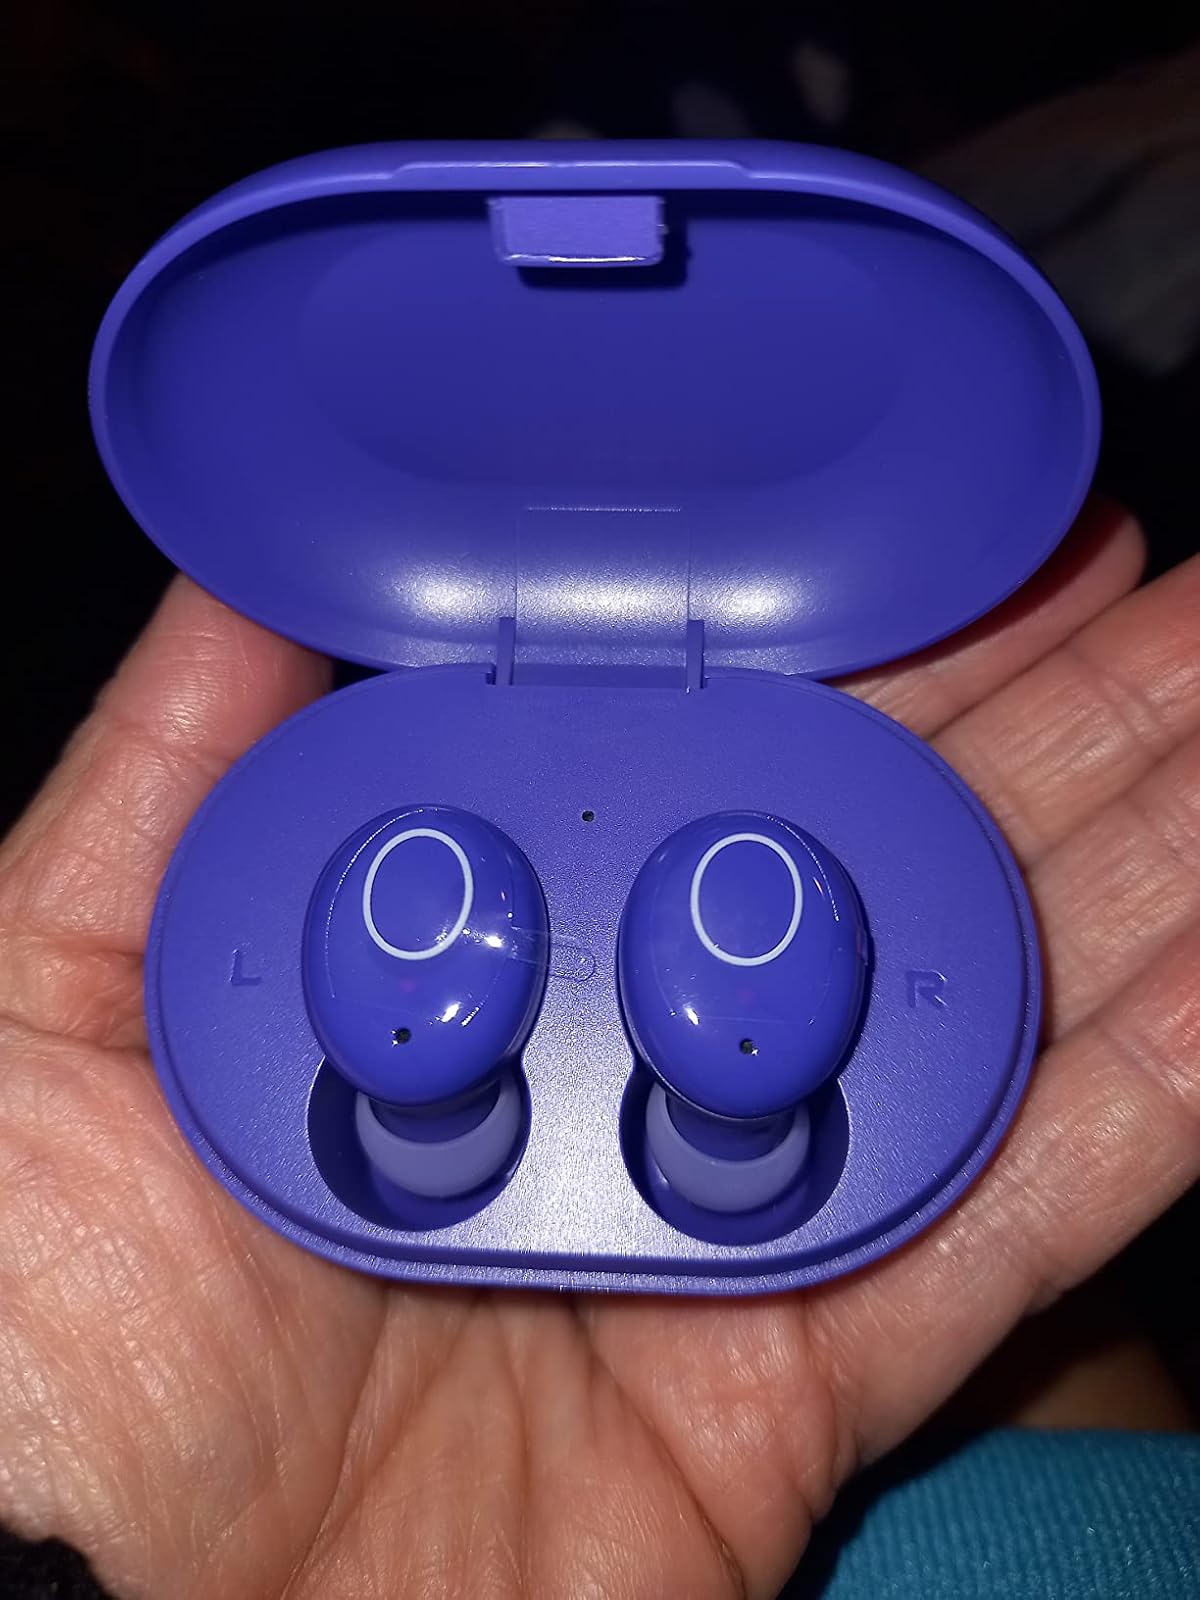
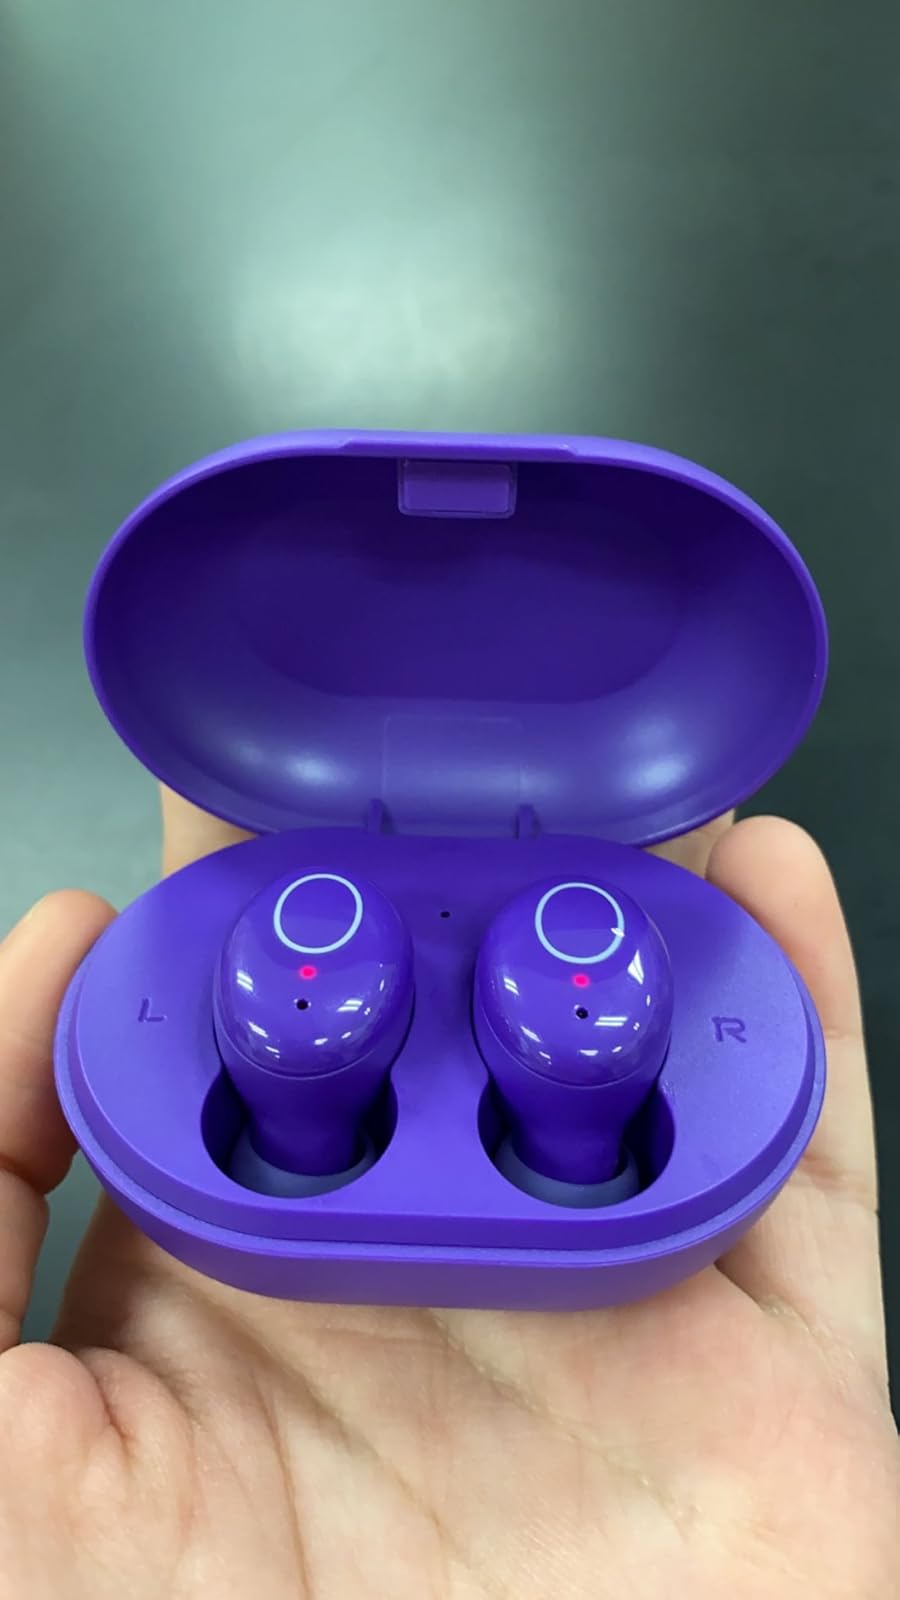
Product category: earbuds
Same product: yes